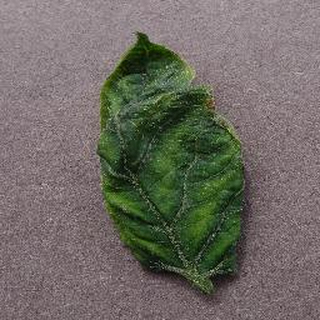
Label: tomato_yellow_leaf_curl_virus